Yvonne and Christine Lerolle at the Piano

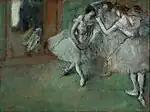
"A Group of Dancers" (1890), Edgar Degas

Like "Girls at the Piano" (1892) before it, "Yvonne and Christine Lerolle at the Piano" is also significant on the formal level since the pictorial material here is no longer treated with the severely linear style of the previous decade, but with a renewed freshness and a recovery of the chromatic harmonies typical of the impressionist phase of the painter. An optimistic theme, much loved by bourgeois collectors, is portrayed: that of girls in a domestic atmosphere, playing games, reading or, as in this case, practicing music.